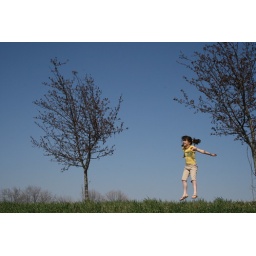
jump in yellow and blue